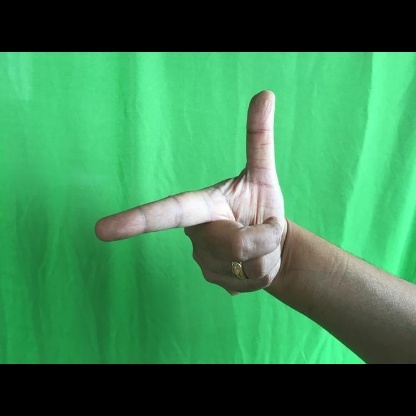
Mudra: Chandrakala